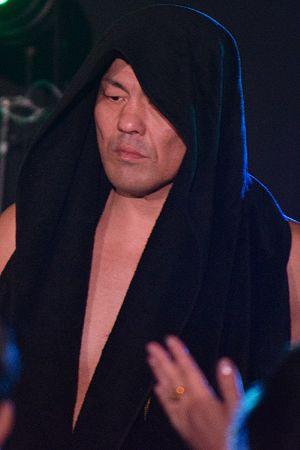
Minoru Suzuki est un catcheur et pratiquant de combat libre japonais.
Suzuki-gun, signifiant "l'armée de Suzuki", est un clan de catcheurs heel appartenant à la Pro Wrestling NOAH et la New Japan Pro Wrestling deux fédérations de catch japonaise, fondée en janvier 2011 par Satoshi Kojima, sous le nom de Kojima-gun. Le clan changea de nom lorsqu'il fut repris en mai 2011 par Minoru Suzuki. Suzuki-gun a eu depuis plusieurs nouveaux membres.